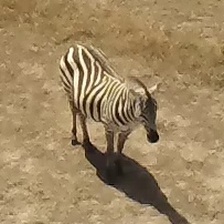
Pose orientation: front-right